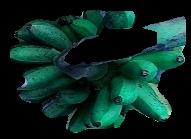
Variety: rasbale
Grade: grade3